Sergei Kornilenko

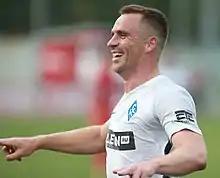
Kornilenko playing for Krylia Sovetov in 2017

Sergei Aleksandrovich Kornilenko (born 14 June 1983) is a Belarusian professional football coach and a former player who played as a striker. In Belarus, both Belarusian and Russian languages are official. Thus his name, usually transliterated as Sergei Kornilenko, can be alternatively spelled as Syarhey Karnilenka.